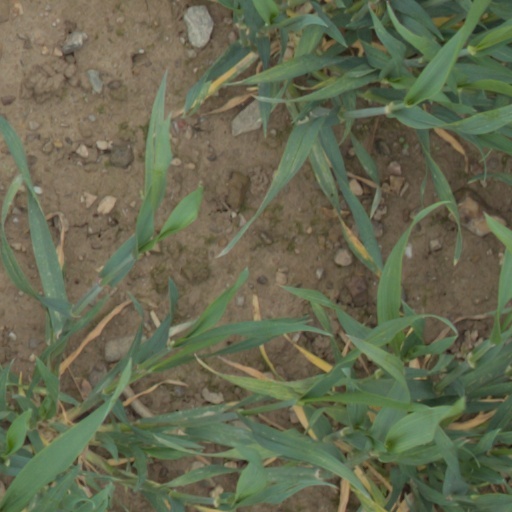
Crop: wheat